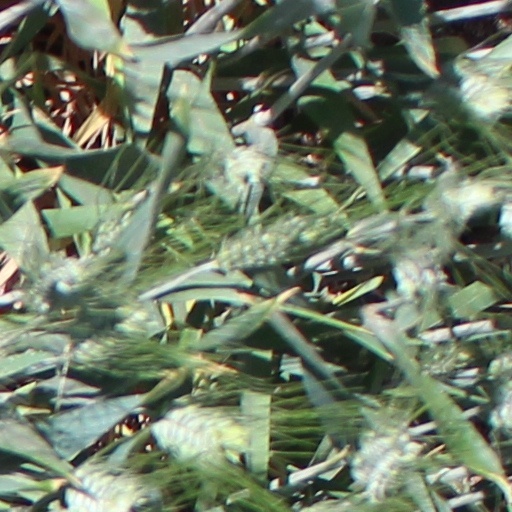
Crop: wheat